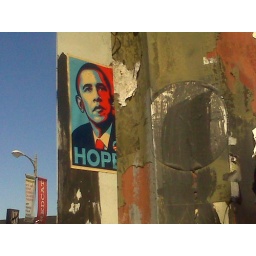
Found on the *back* of a street sign in Hollywood.